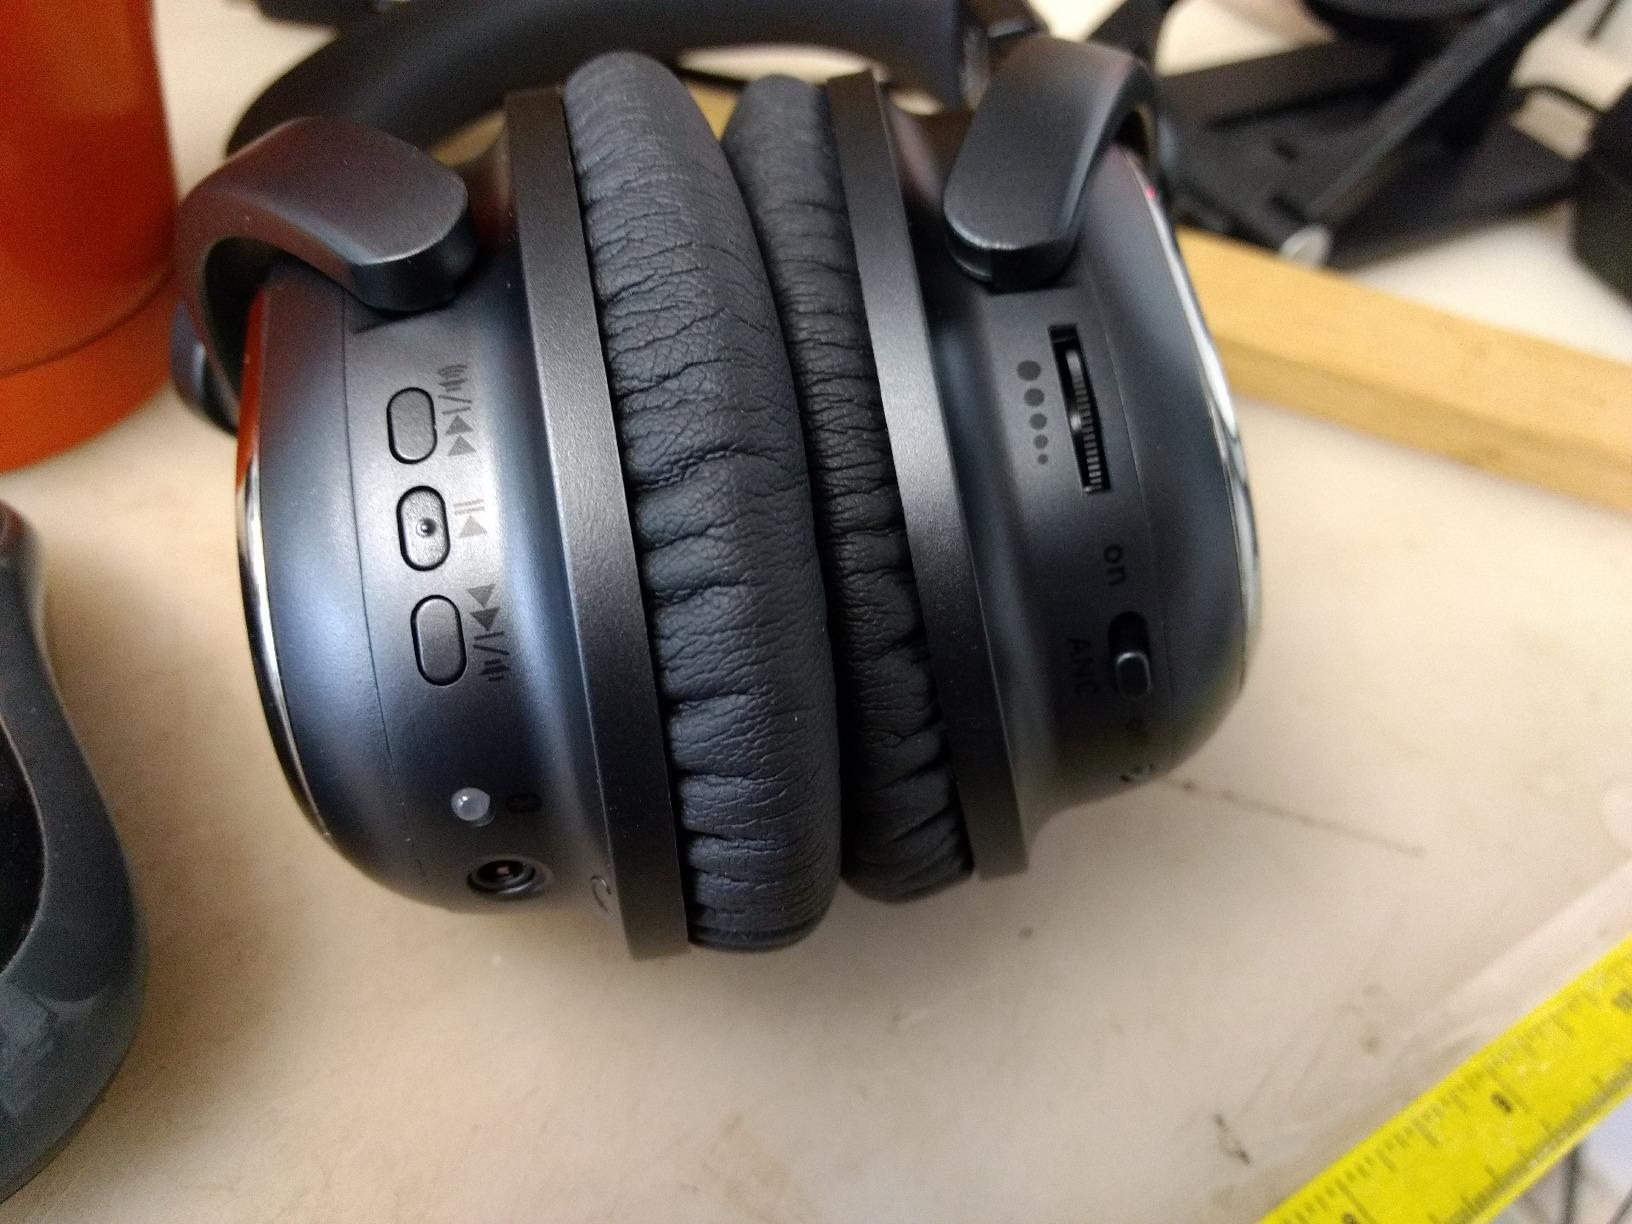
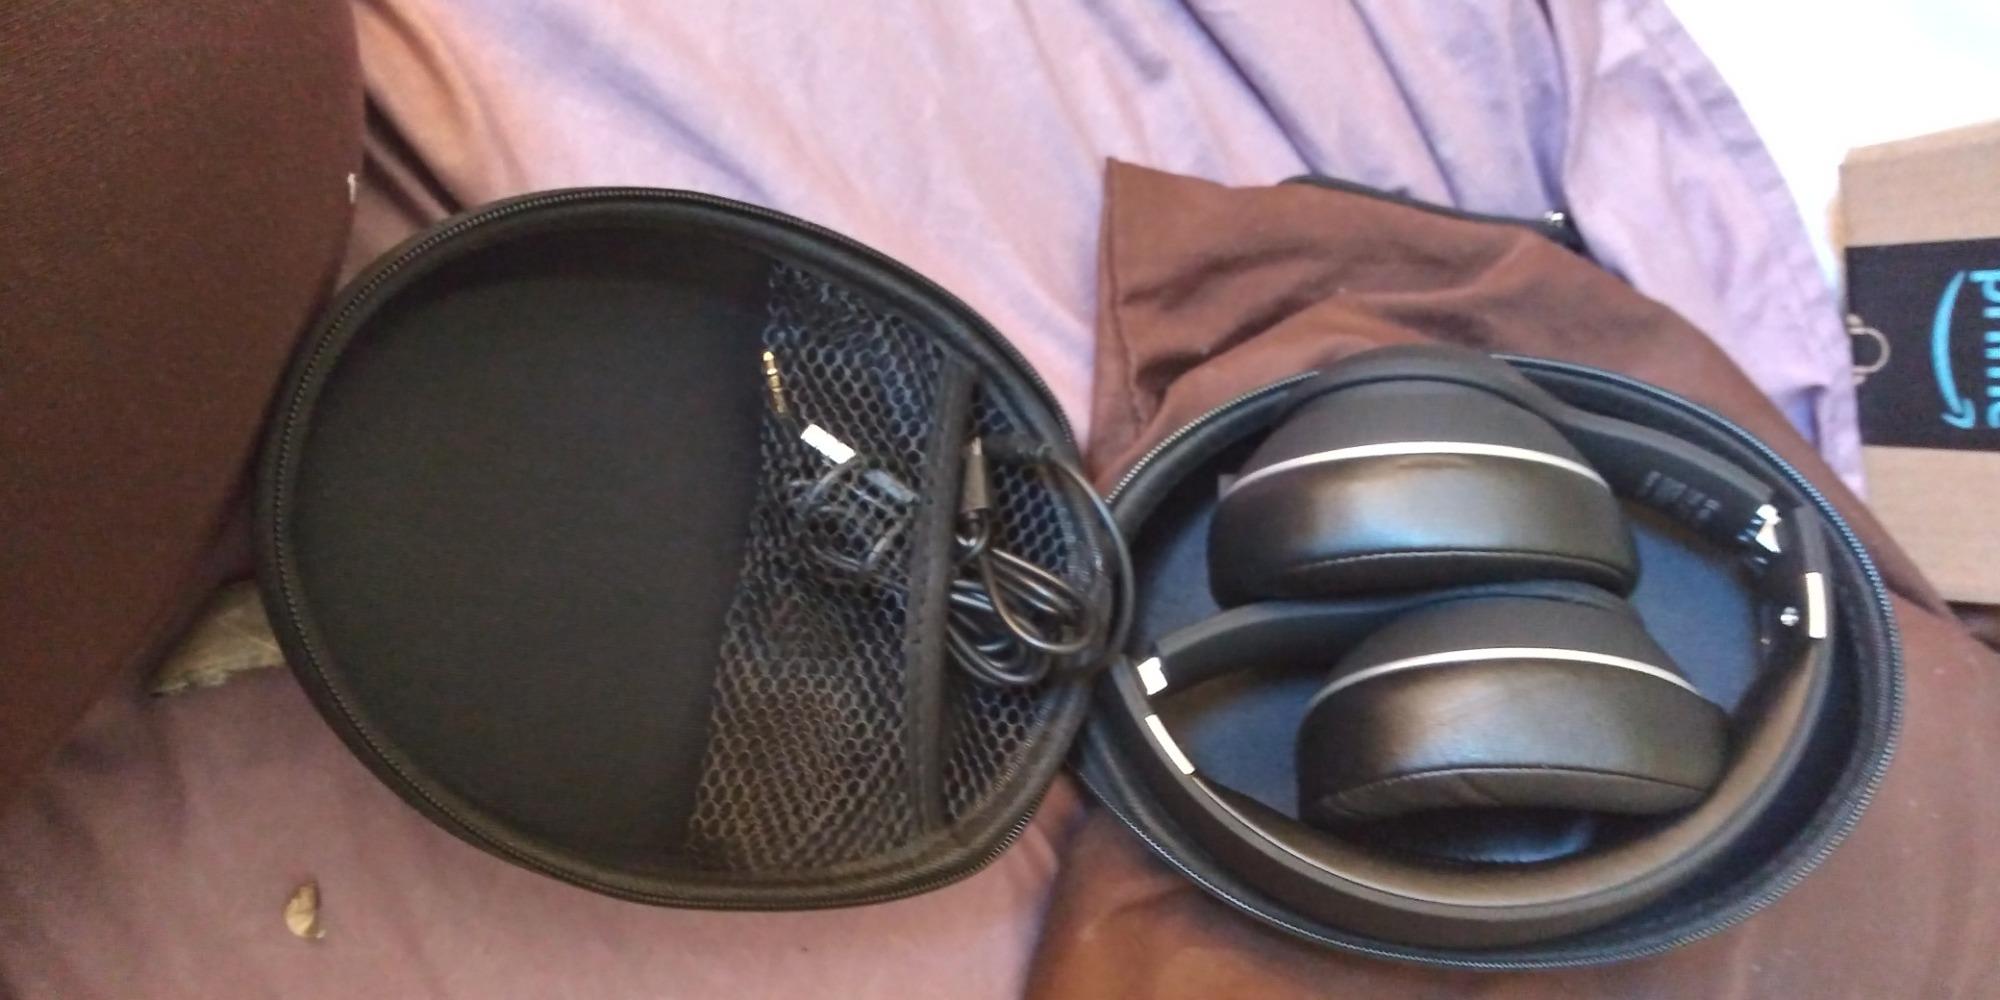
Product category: headphones
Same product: no